Ear tag

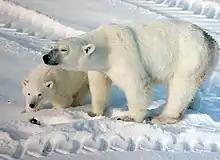

An ear tag is a plastic or metal object used for identification of domestic livestock. If the ear tag uses Radio Frequency Identification Device (RFID) technology it is referred to as an electronic ear tag. Electronic ear tags conform to international standards ISO 11784 and ISO 11785 working at 134.2 kHz, as well as ISO/IEC 18000-6C operating in the UHF spectrum. There are other non-standard systems such as Destron working at 125 kHz. Although there are many shapes of ear tags, the main types in current use are as follows: